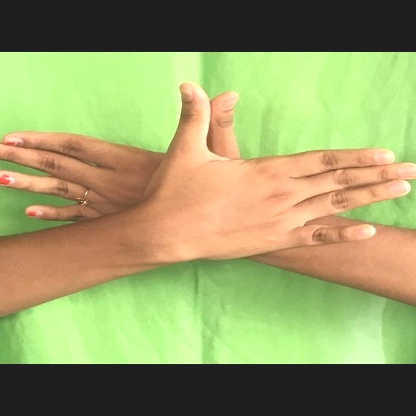
Mudra: Garuda